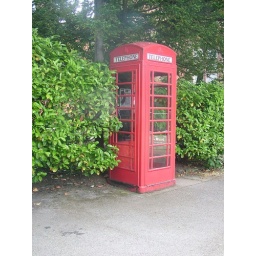
telephone box in chester zoo